Leila T. Bauman

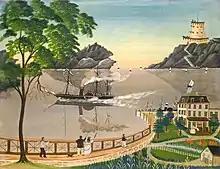
"U.S. Mail Boat", n.d., oil on canvas, in the collection of the National Gallery of Art

Bauman is known to have come from Verona, New Jersey, near Newark, but a search of genealogical and other records has as yet provided no further information about her life and career. It is possible that she worked for Currier and Ives at some point. Two oil-on-canvas river landscapes in the Edgar William and Bernice Chrysler Garbisch Collection in the National Gallery of Art are currently her only known paintings. One is titled "Geese in Flight", and the other "U.S. Mail Boat"; internal evidence dates the two paintings to the 1850s, and suggests that they were inspired by views around the New York City area.